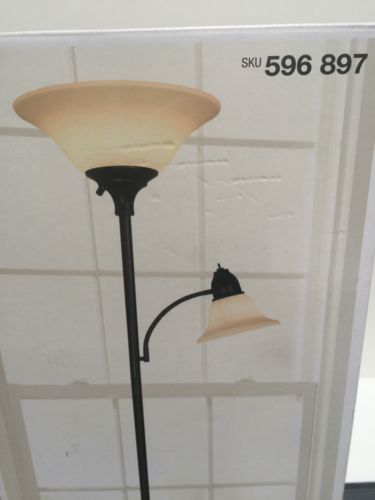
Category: lamp